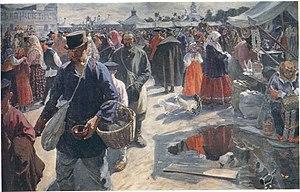
Ivan Koulikov, né le 1ᵉʳ avril 1875 à Mourom et mort le 15 décembre 1941 à Mourom, est un peintre russe, portraitiste, peintre de la vie quotidienne.